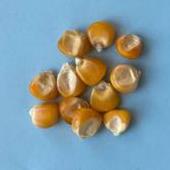
Maize quality: Good